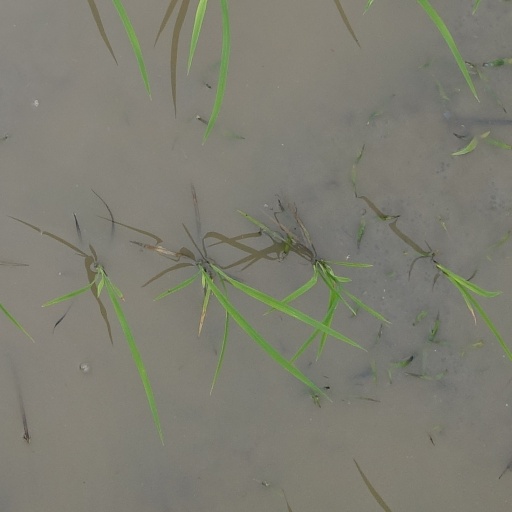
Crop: rice